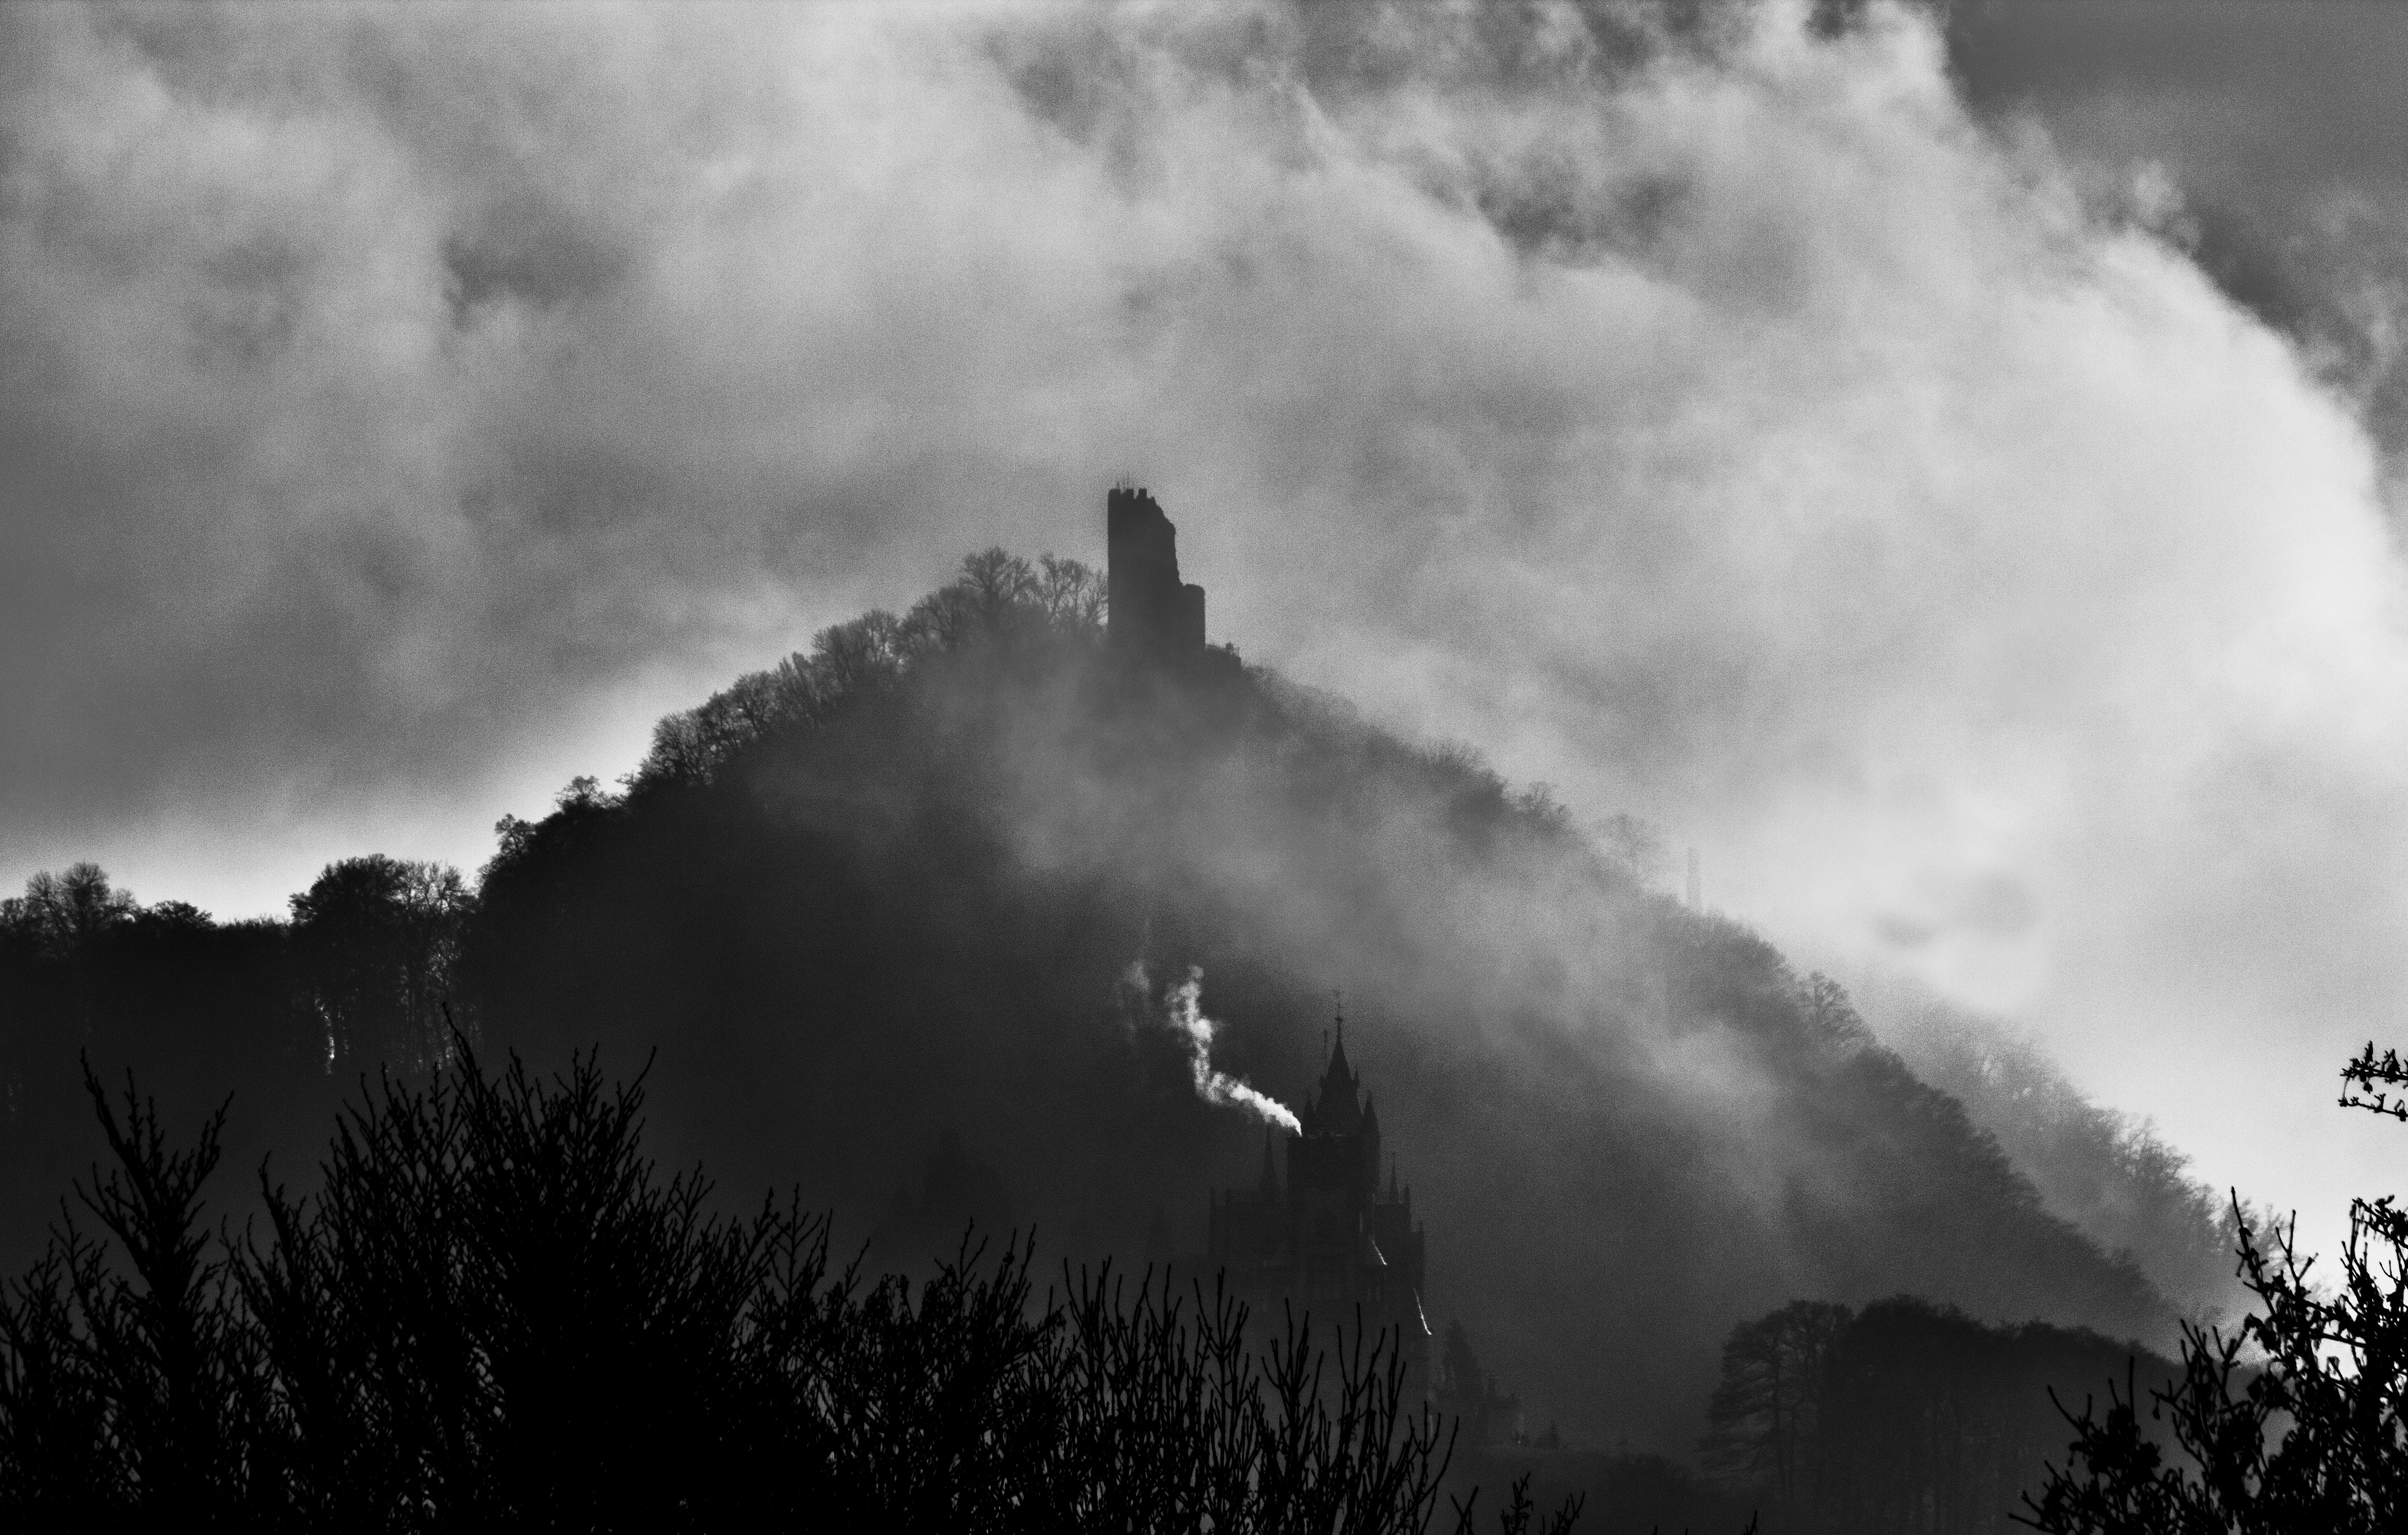
nature, mountain, cloud, black and white, architecture, sky, fog, mist, hill, atmosphere, mountain range, tower, weather, darkness, monochrome, tourism, places of interest, viewpoint, rhine, bonn, meteorological phenomenon, monochrome photography, dragon rock, siegburg germany, atmospheric phenomenon, atmosphere of earth, mountainous landforms, geological phenomenon, bad honnef germany